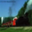
Label: train